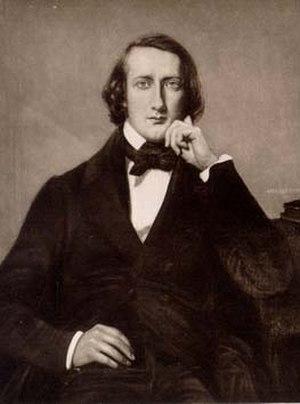
Portrait d'Henri-Victor Regnault (1810-1878), chimiste et physicien français, peint par son cousin Eugène-Emmanuel-Amaury Duval
Publication par Nicolas Appert de sa technique de conservation des aliments par appertisation. Postérieurement en utilisant pour la première fois des boîtes en fer-blanc, Pierre Durand appliqua au Royaume-Uni cette méthode pour laquelle, il obtint un brevet.
11 mars : le président Patrice de Mac-Mahon crée par des décret les observatoires de Lyon, Besançon et Bordeaux.